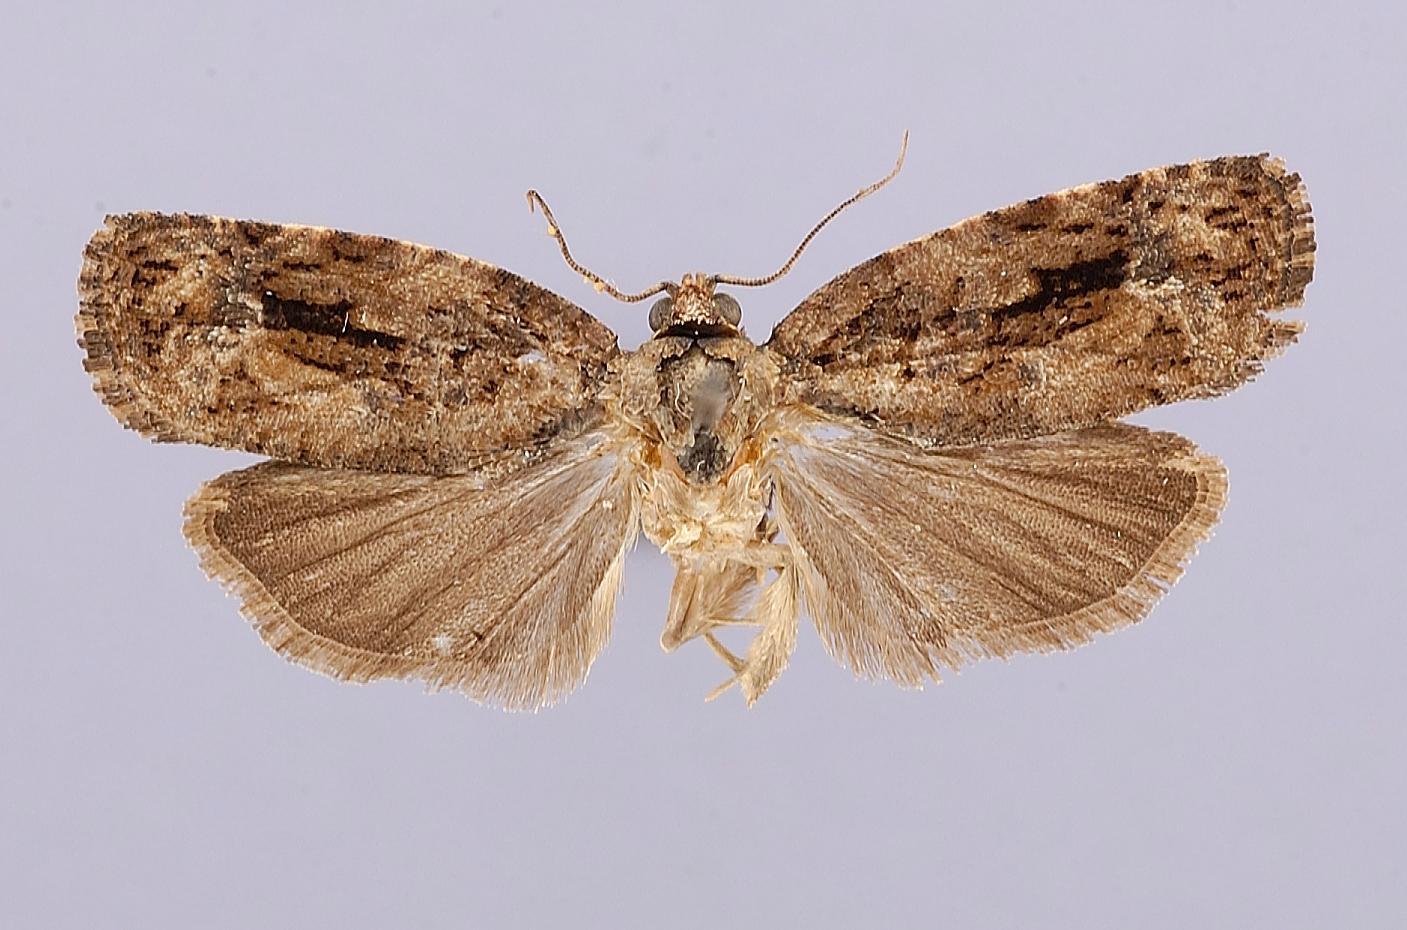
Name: Cryptophlebia atrilinea
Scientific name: Cryptophlebia atrilinea Clarke, 1976
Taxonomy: Animalia, Arthropoda, Insecta, Lepidoptera, Tortricidae
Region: J. Clarke
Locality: Kolonia, [Not Stated], Pohnpei, Micronesia, Federated States of
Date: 14 Jan 1953